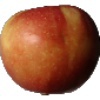
Label: Apple Braeburn 1